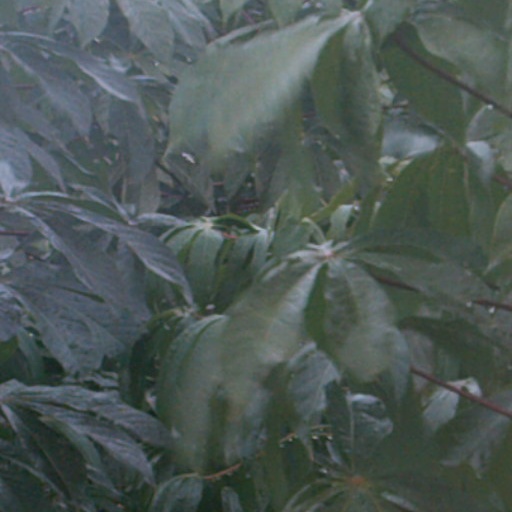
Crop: cassava